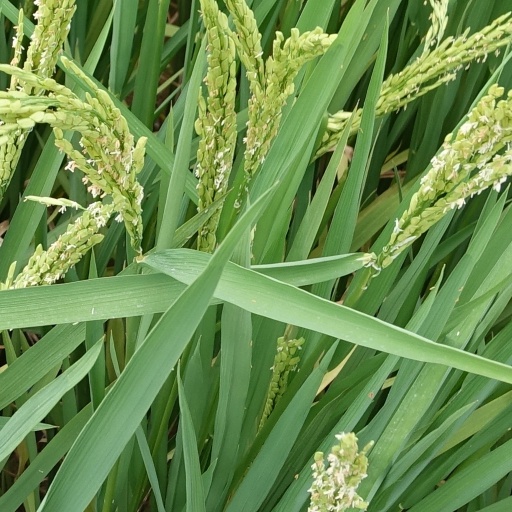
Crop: rice